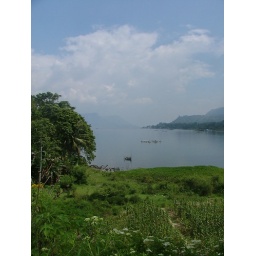
The view over the lake from the road I was driving on (obviously I stopped to take pictures)